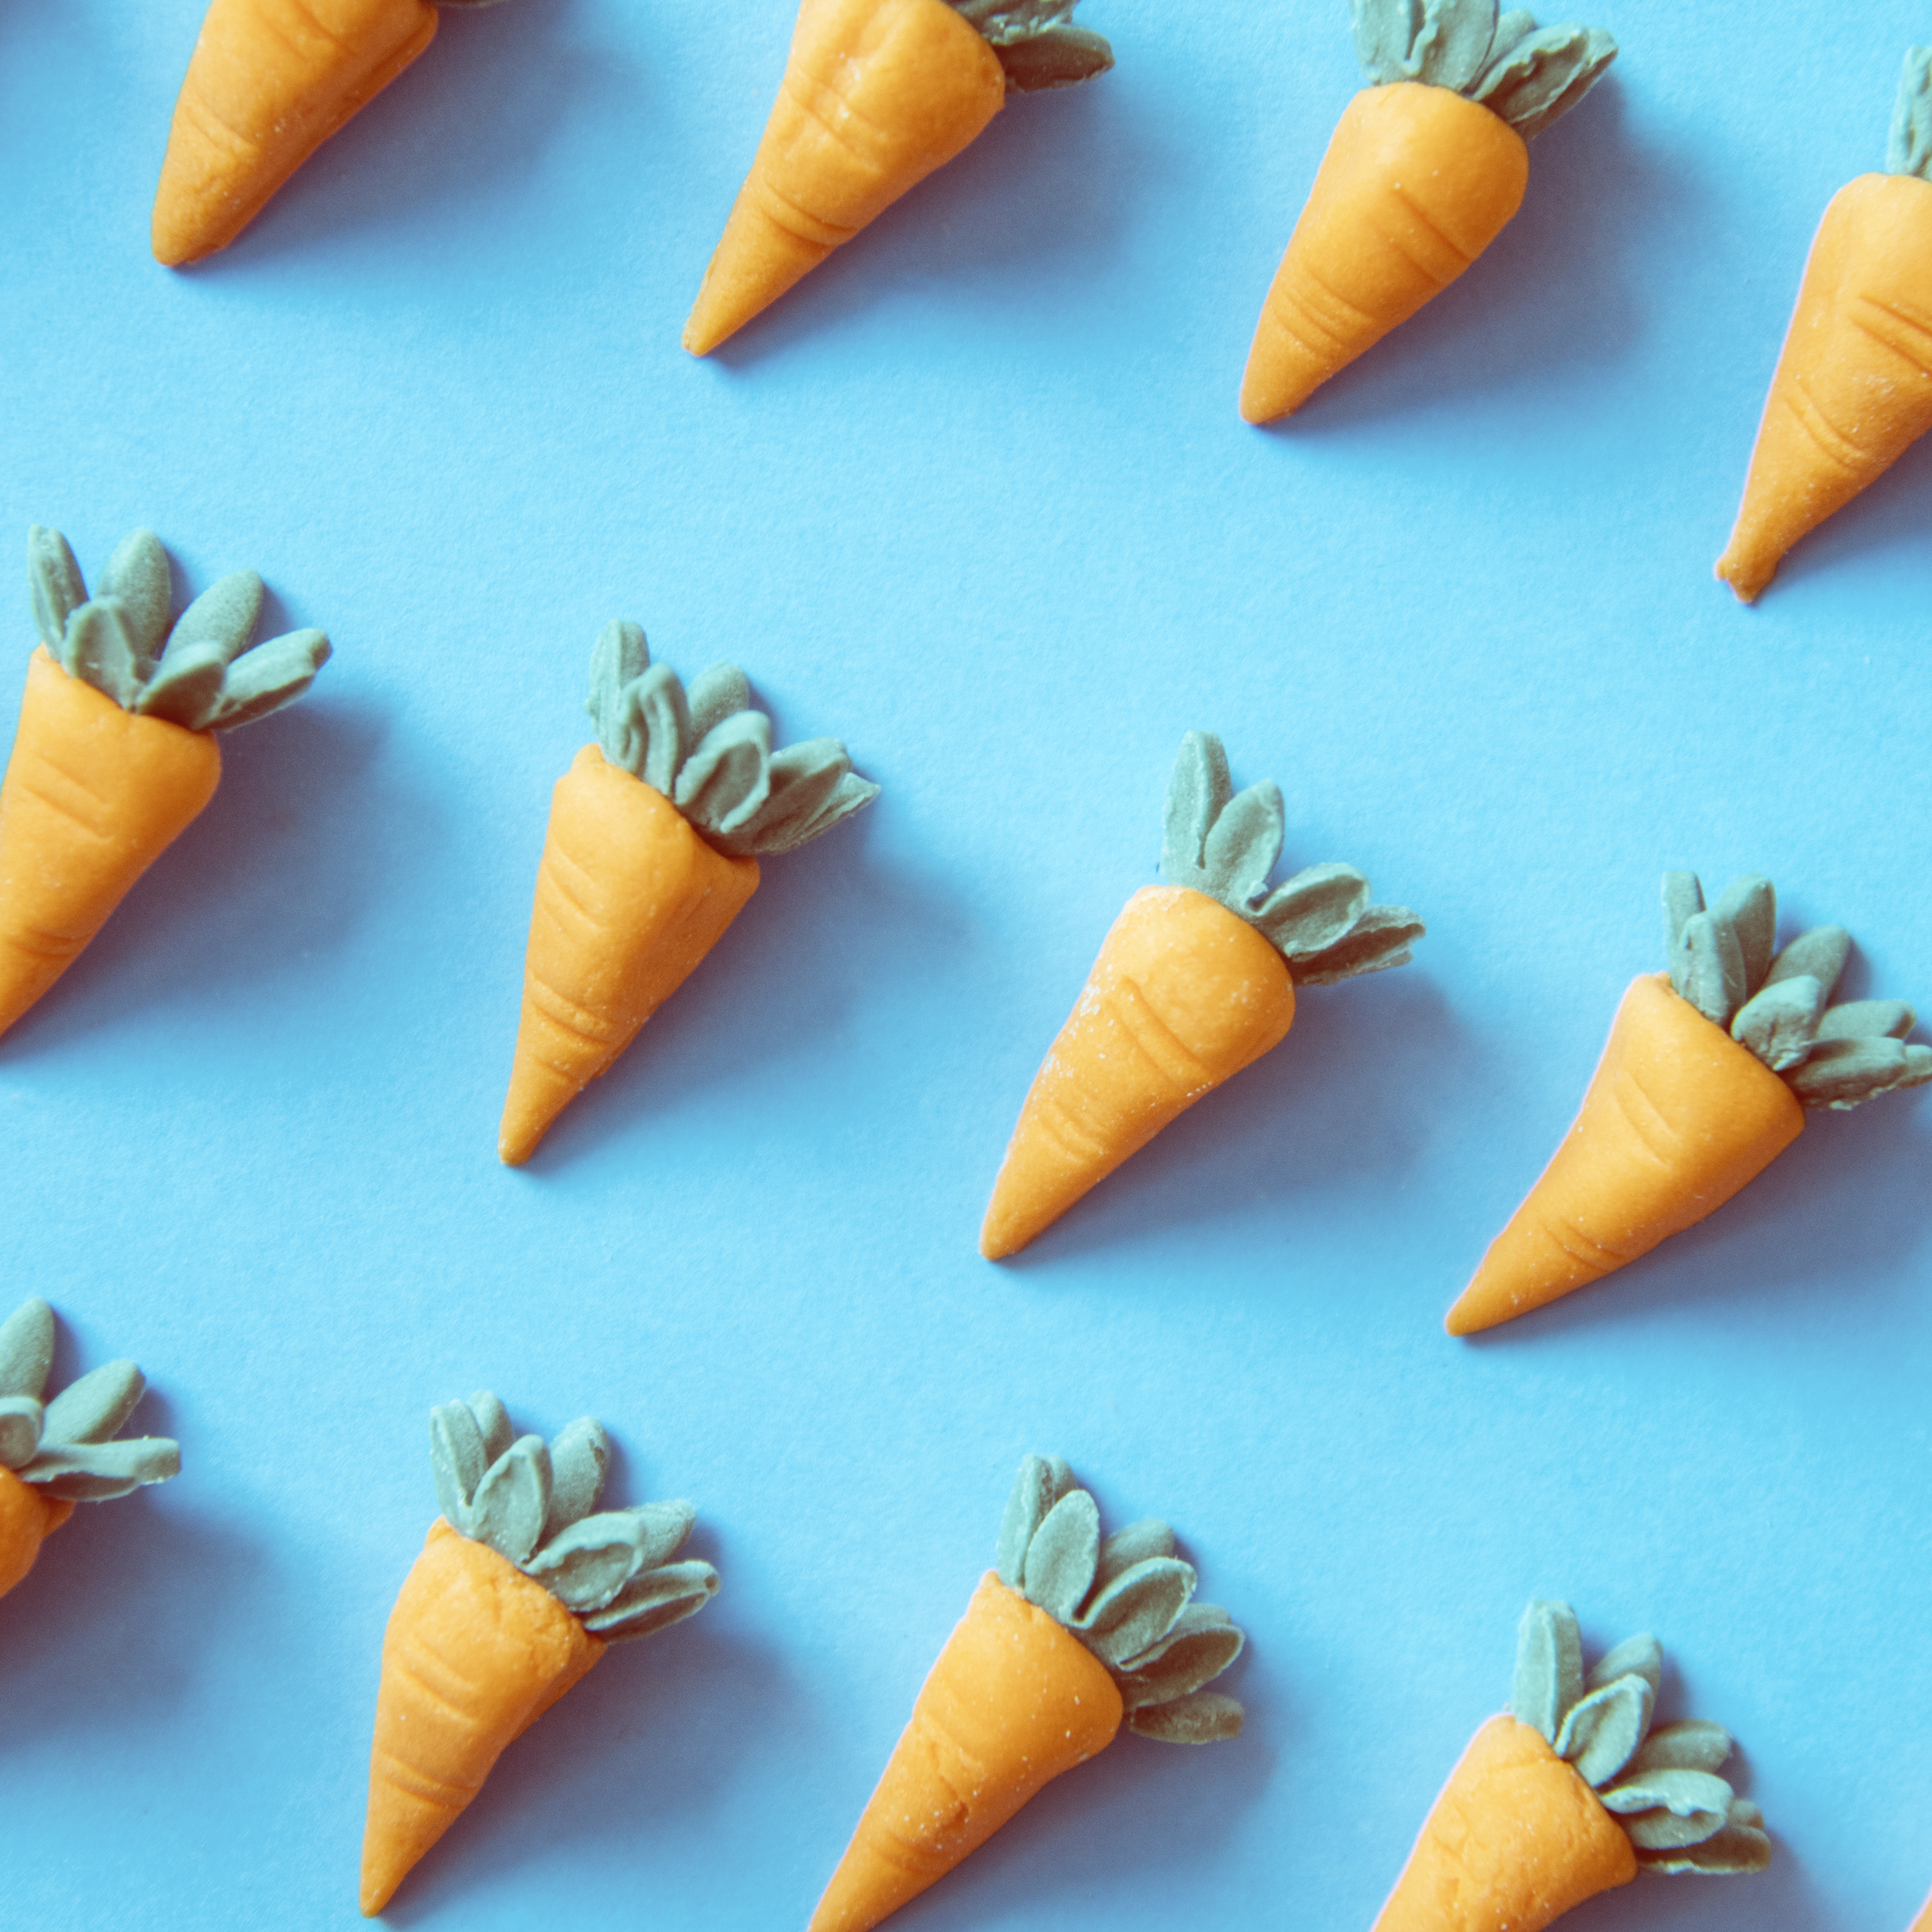
artificial, background, blue, carrot, carrots, clay, closeup, colorful, culinary, cute, dollhouse, dummies, dummy, eat, education, fake, food, garden, handmade, harvest, miniature, miniatures, orange, pattern, plastic, stuff, toy, vegetables, vegetarian, veggies, vegies, wallpaper